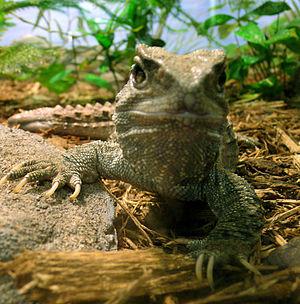
Sphenodon punctatus, ou Sphénodon ponctué est une espèce de rhynchocephales de la famille des Sphenodontidae.